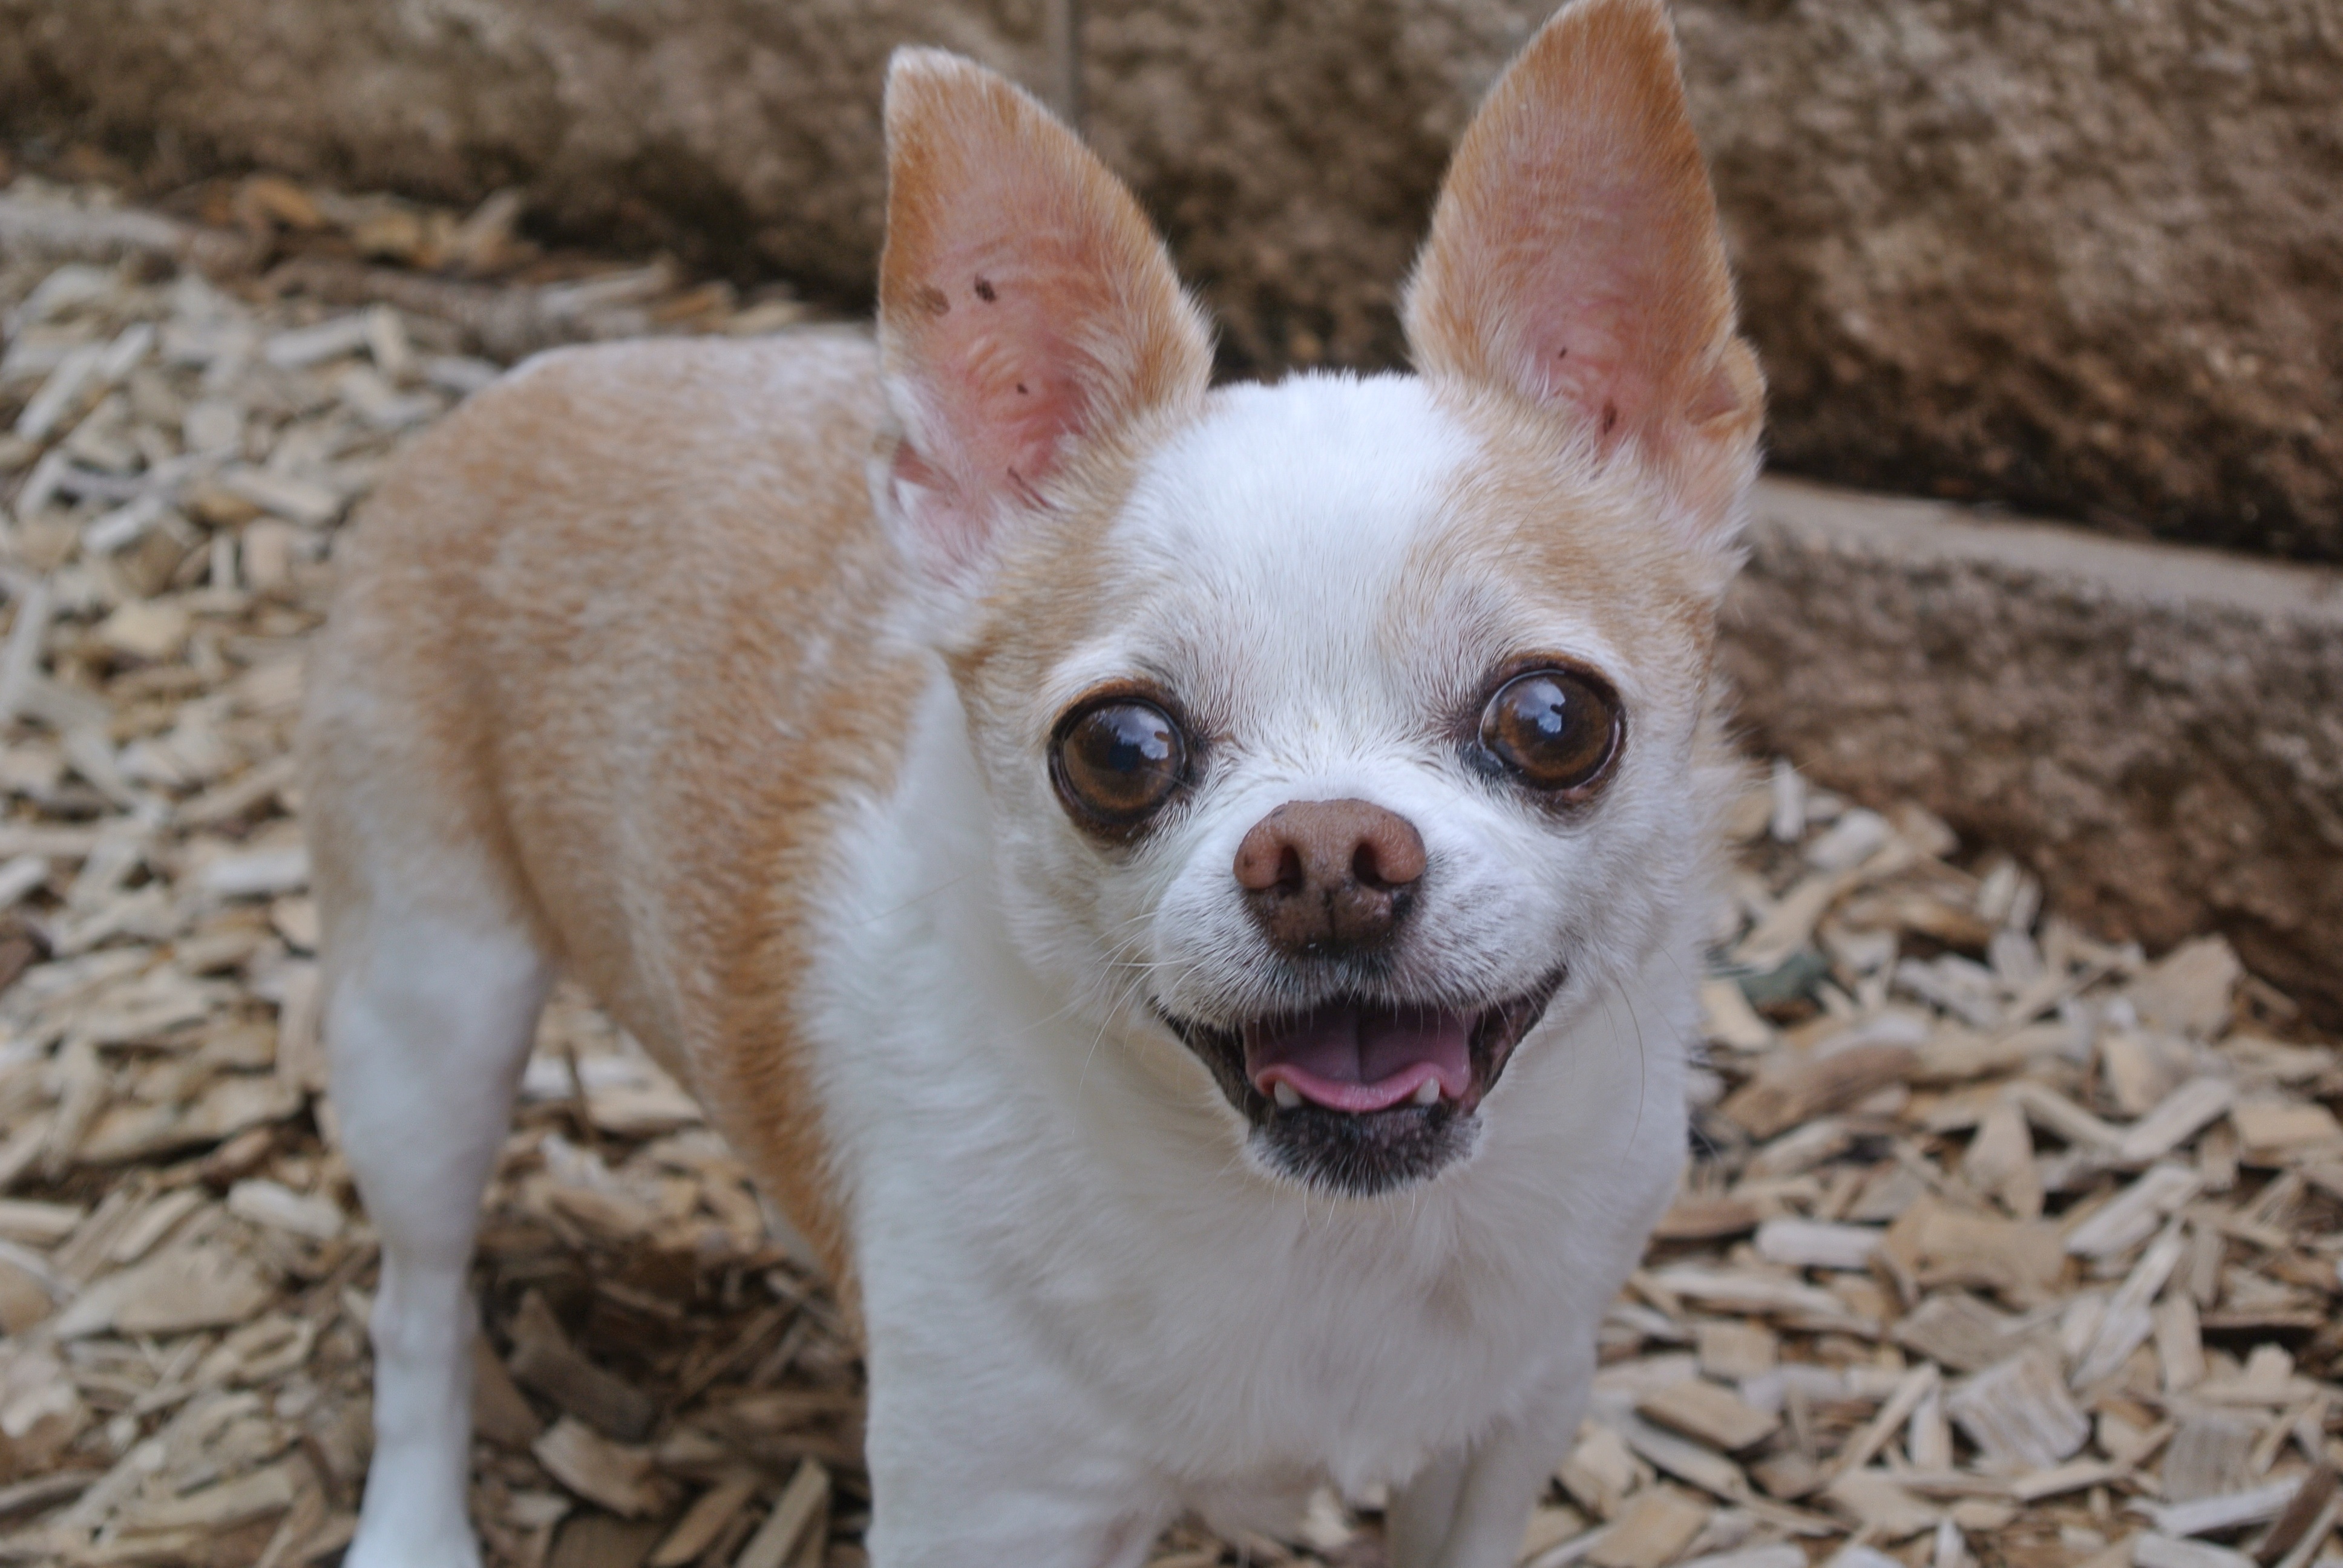
puppy, dog, cute, mammal, vertebrate, chihuahua, dog breed, dog like mammal, carnivoran